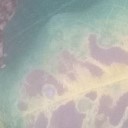
Label: Leaf_rust